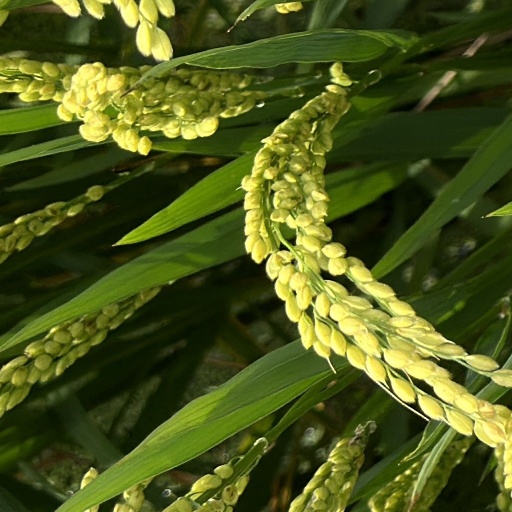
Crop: rice